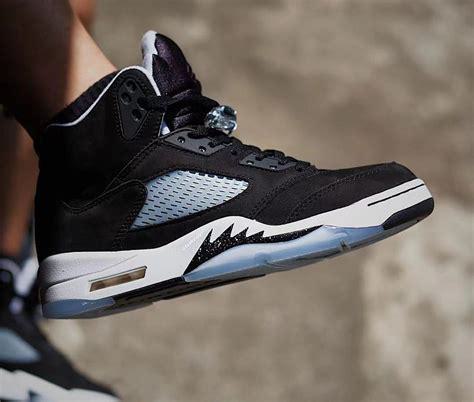
Brand: Jordan
Model: 5 Retro